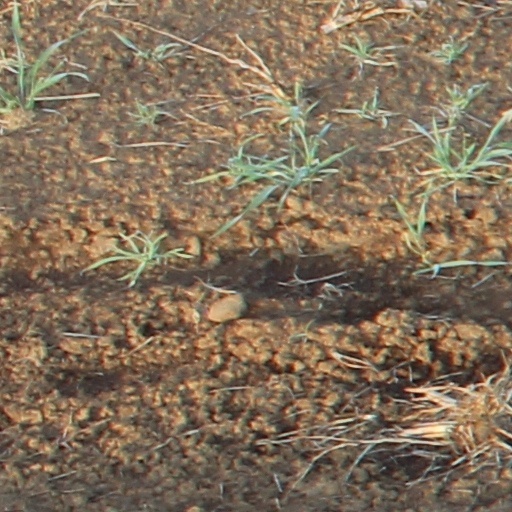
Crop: wheat